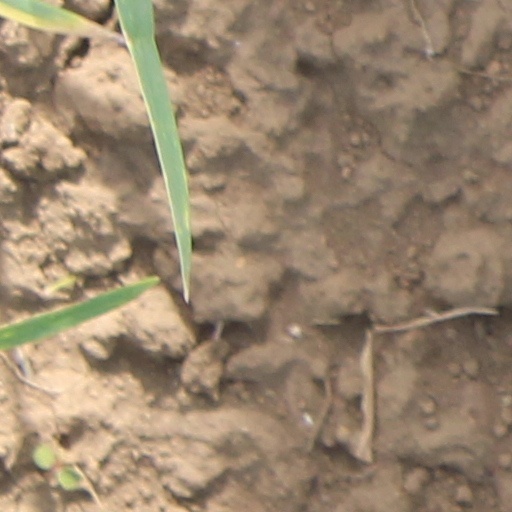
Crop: wheat